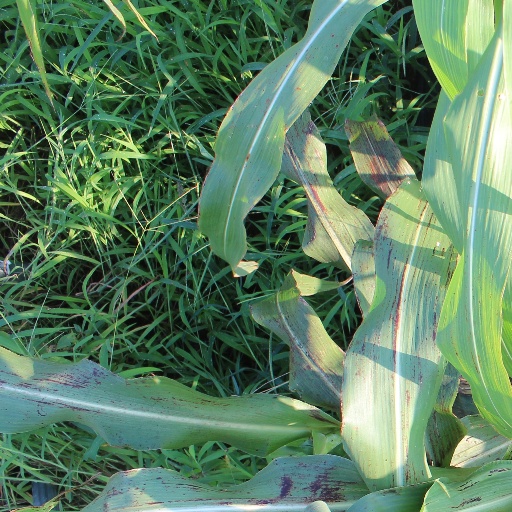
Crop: sorghum